Zabir Saeed

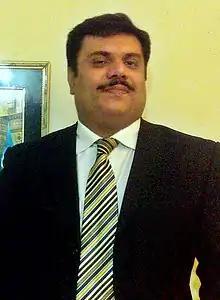
Saeed in 2015

Zabir Saeed (born May 22, 1972) is a Pakistani journalist and editor, known for his columns in Urdu and English newspapers. He is also a writer and public relations practitioner. He has written more than Fifty books about the subjects of mass communication and journalism.